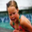
Label: girl